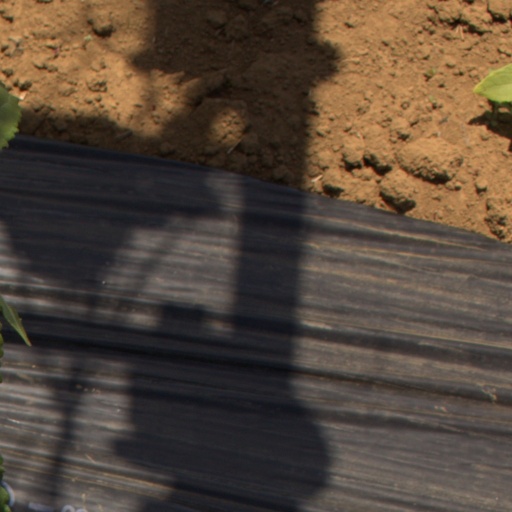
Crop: Jerusalem artichoke